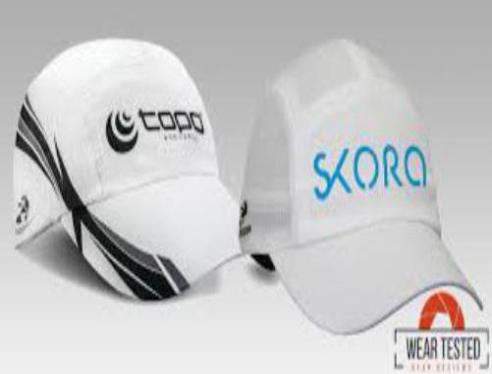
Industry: Clothes